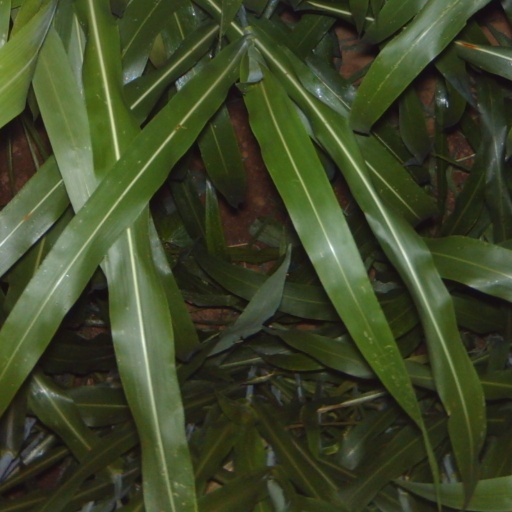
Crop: sorghum